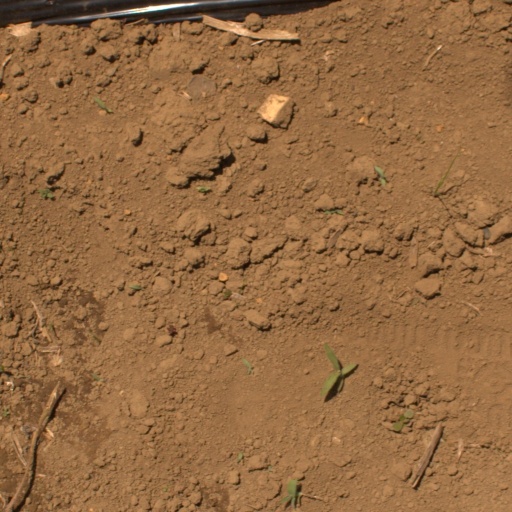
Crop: Jerusalem artichoke